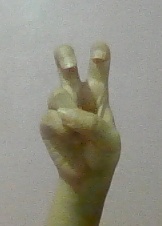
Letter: toot